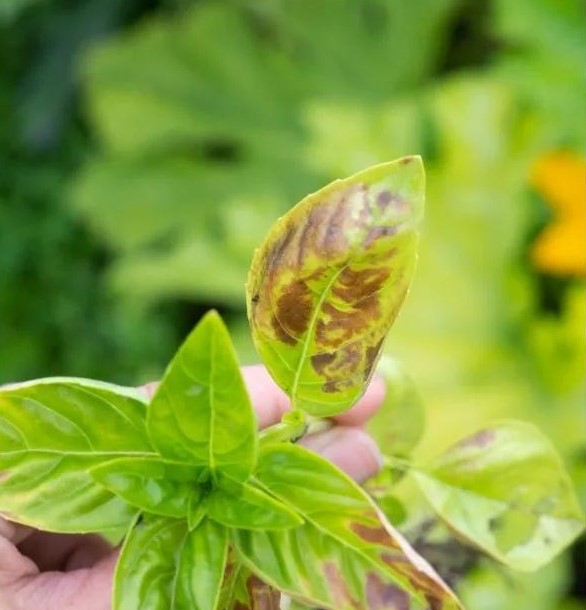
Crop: unknown
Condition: basil_downy_mildew